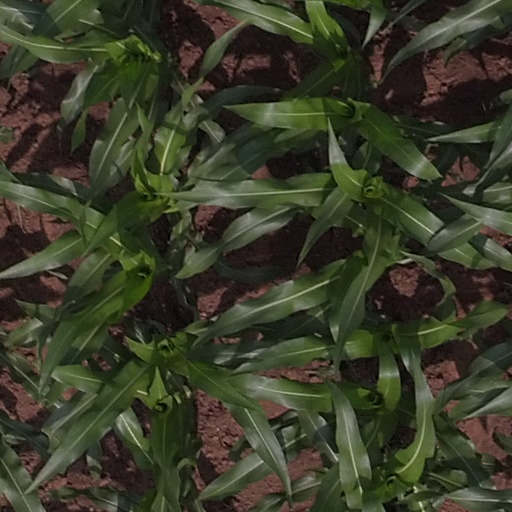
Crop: maize; corn